Vehicle registration plates of Ontario

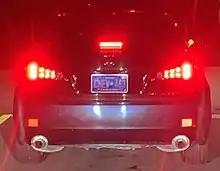
Recalled 2020 plate design that is difficult to read at night.

Dealer plates for motorcycles have been issued since the 1920s. Very few of these early plates were issued, thus making it a rare plate. The 'M' prefix was featured on all plates before 1973. From 1973 to 1979 they were issued with the 'DL' prefix, with a similar design to regular motorcycle plates. In 1982, the government began issuing permanent plates with yearly registration stickers. Reflective plates were introduced in 1994.